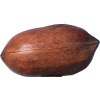
Label: nut_pecan